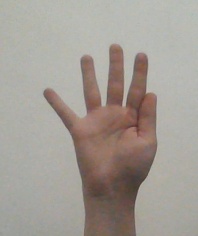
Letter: sheen